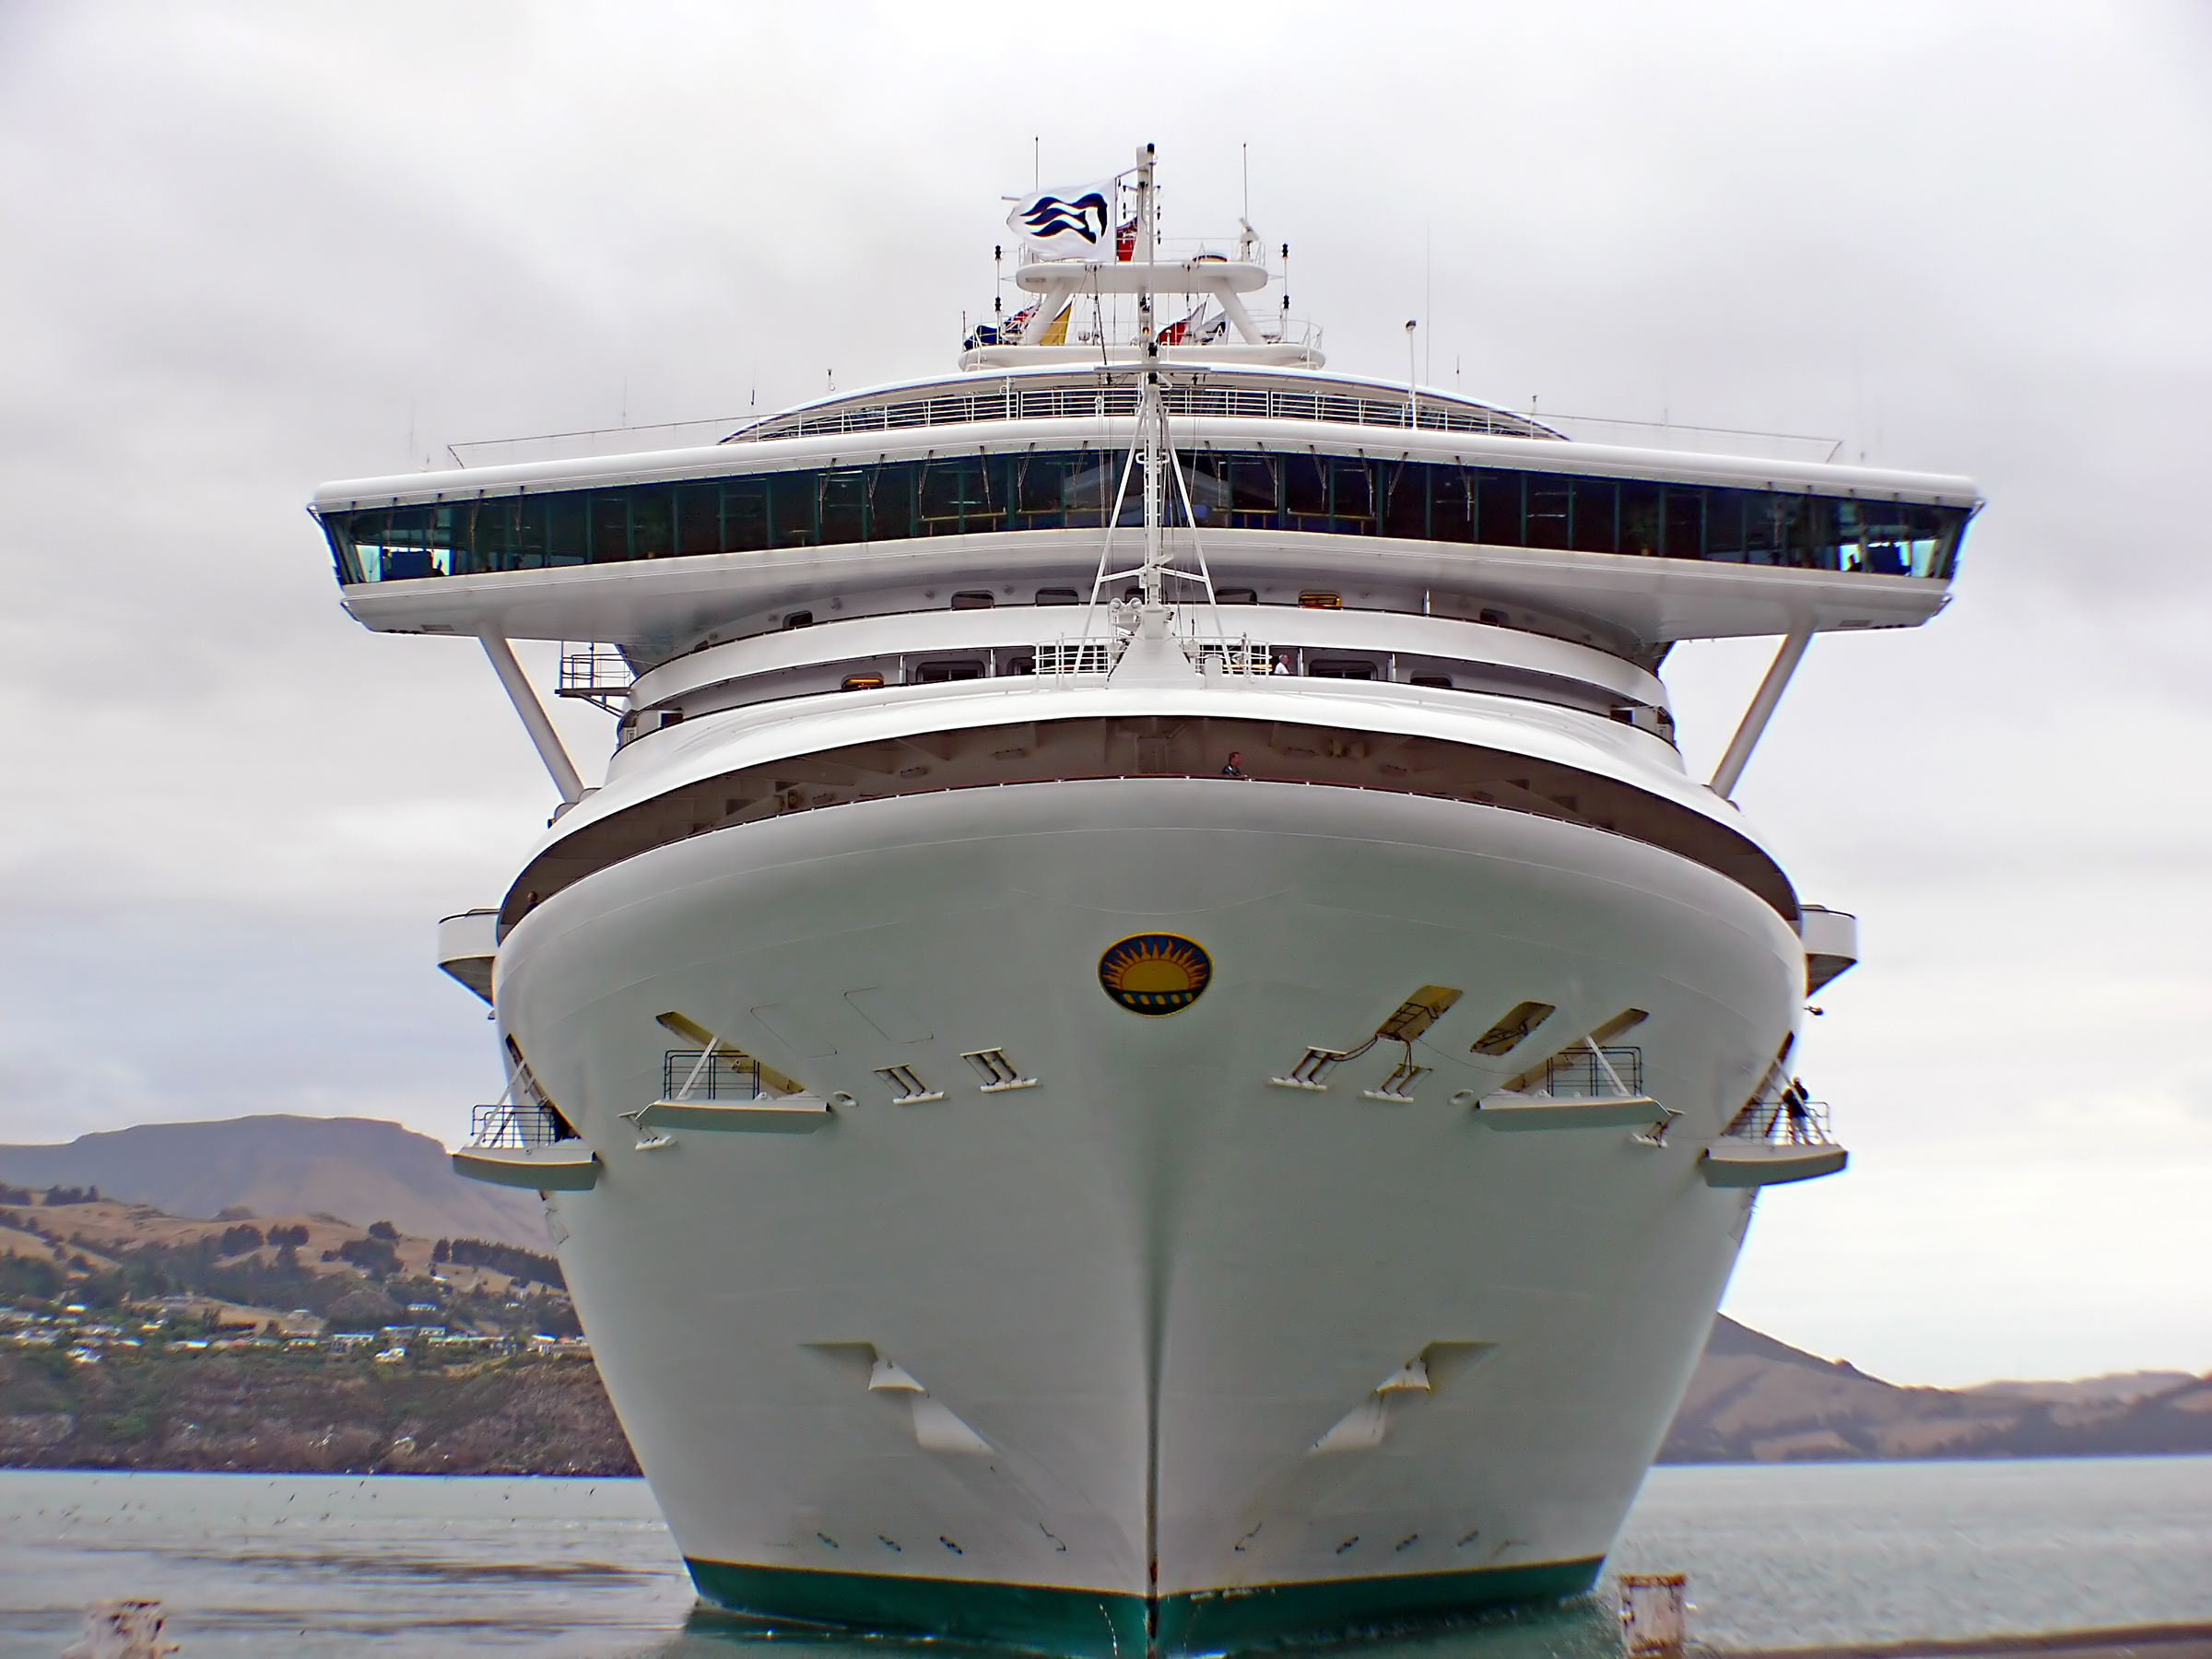
sea, boat, ship, vehicle, yacht, ferry, publicdomain, cruiseship, watercraft, cruise ship, sapphireprincess, motor ship, passenger ship, freight transport, ocean liner